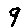
Label: 9